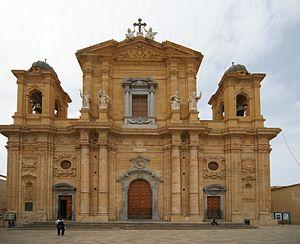
Marsala est une commune italienne de la province de Trapani en Sicile. La ville est fondée par les Phéniciens comme un comptoir occidental dans la méditerranée.